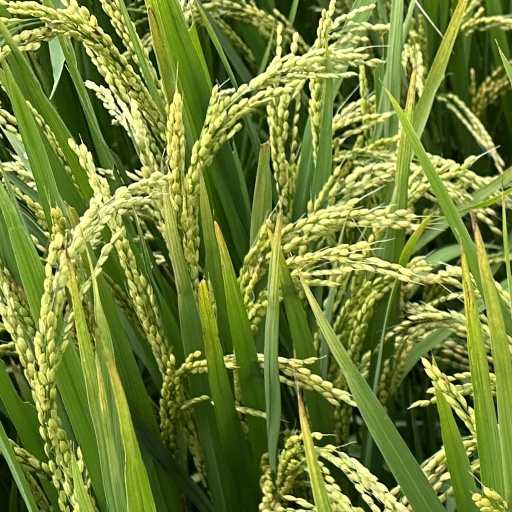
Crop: rice